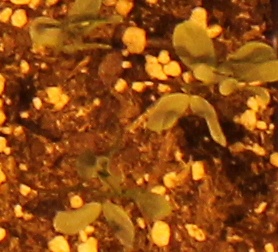
Label: Lentil